American Recovery and Reinvestment Act of 2009

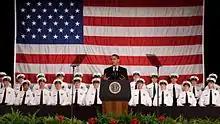
President Obama in Ohio on March 6, 2009, for the graduation of the Columbus Police Division's 114th Class

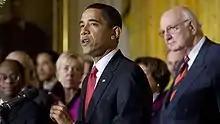
President Barack Obama announces the creation of the Economic Recovery Advisory Board on February 6, 2009.

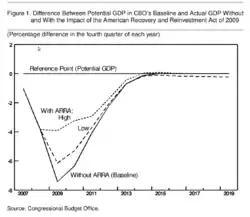
CBO estimates of the impact of the stimulus on GDP

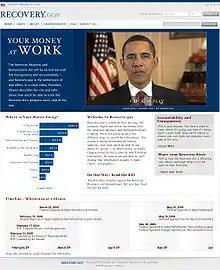
<a href="http%3A//www.recovery.gov/">Recovery.gov

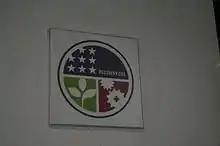
A recovery.gov plaque on public transport in Miami

ARRA included a protectionist 'Buy American' provision, which imposed a general requirement that any public building or public works project funded by the new stimulus package must use only iron, steel and other manufactured goods produced in the United States.